Lynwood Vikings

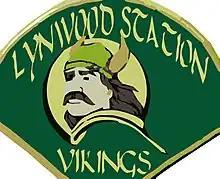
Logo of the Lynwood Vikings

The Lynwood Vikings is one of several deputy gangs of the Los Angeles County Sheriff's Department (LASD). The Vikings, formerly based at the now-defunct Lynwood station, are composed of sworn deputy sheriffs in the LASD.